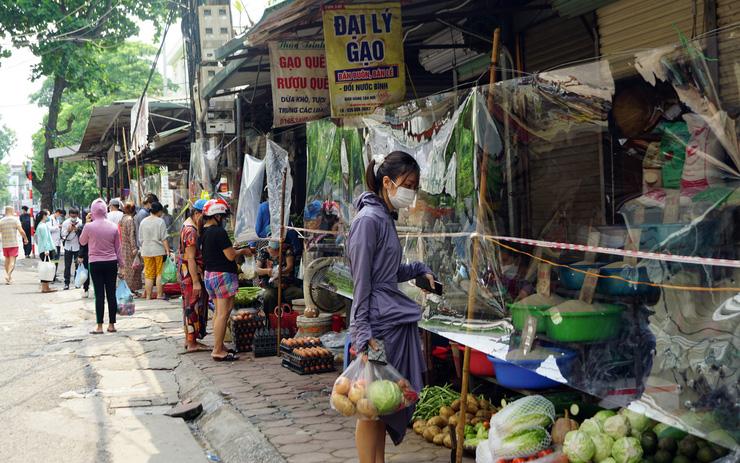
những người mua hàng đang bị ngăn cách với những cửa hàng ở bên đường